Cross-beat

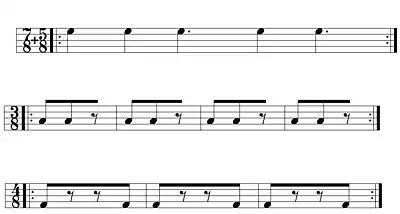
Dundun drum ensemble represented as polymeter.

When written within a single meter, we see that the dundun in the second line sounds the main beats, and the subdivision immediately preceding it. The first cell (half measure) of the top line is a hemiola. The two dunduns shown in the second and third lines sound an embellishment of the three-over-four (3:4) cross-rhythm—expressed as three pairs of strokes against four pairs of strokes. "(Clave Matrix" p. 216)